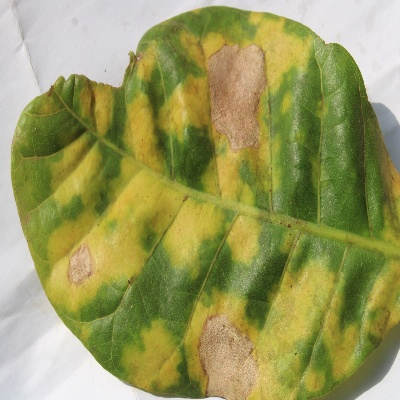
Crop: Cashew
Condition: anthracnose